Thomas-Chaloner Bisse-Challoner

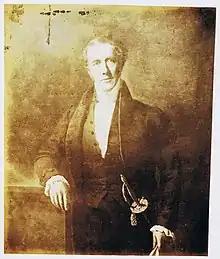
Photograph of the portrait of Colonel C. B. Challoner as Surrey's High Sheriff, 1838, by Spiridone Gambardella, circa 1838.

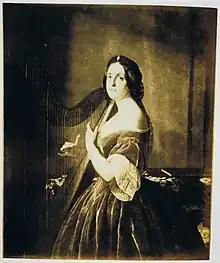
Photograph of a portrait of Henrietta Emma Helena, Mrs. Challoner, by Spiridone Gambardella, circa 1860.

He served as a lieutenant in the 1st Dragoon Guards (1809–1812). On 26 March 1853 he was commissioned as Lieutenant-Colonel Commandant of the new 3rd Royal Surrey Militia, based in Kingston upon Thames. On his retirement from this command he was appointed the regiment's Honorary Colonel on 2 November 1867, a position he held until his death.